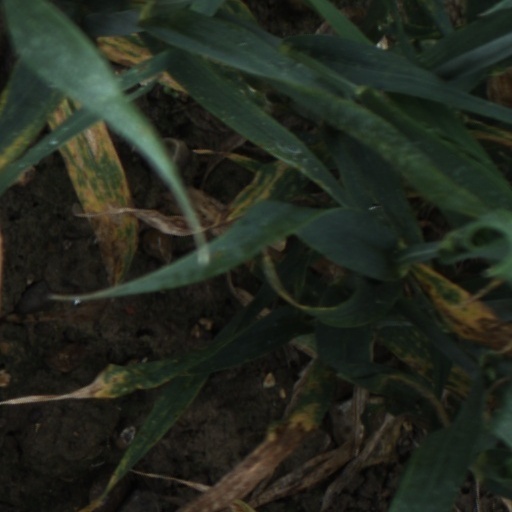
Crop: wheat